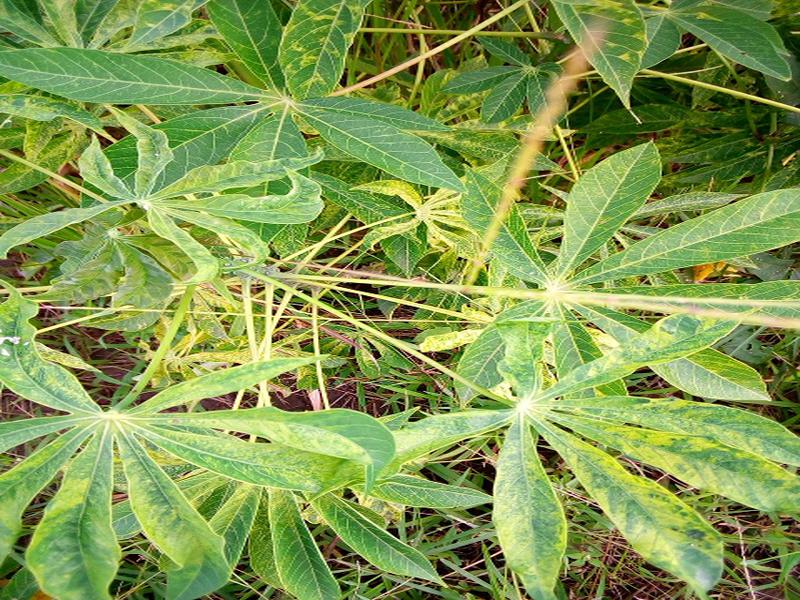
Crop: cassava
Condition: mosaic_disease